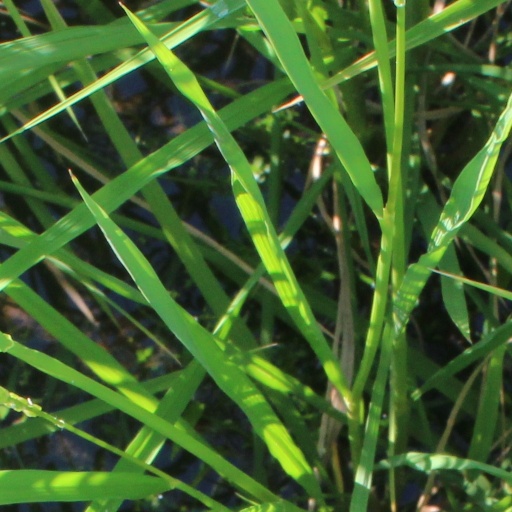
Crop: rice